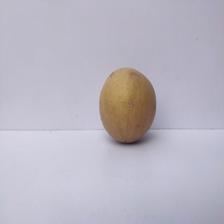
Size: Large